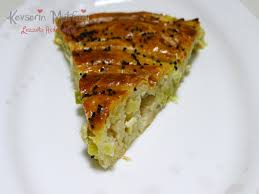
Yemek: borek